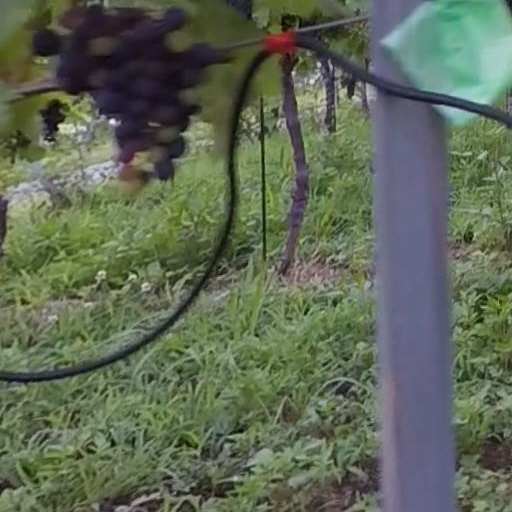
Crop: grape